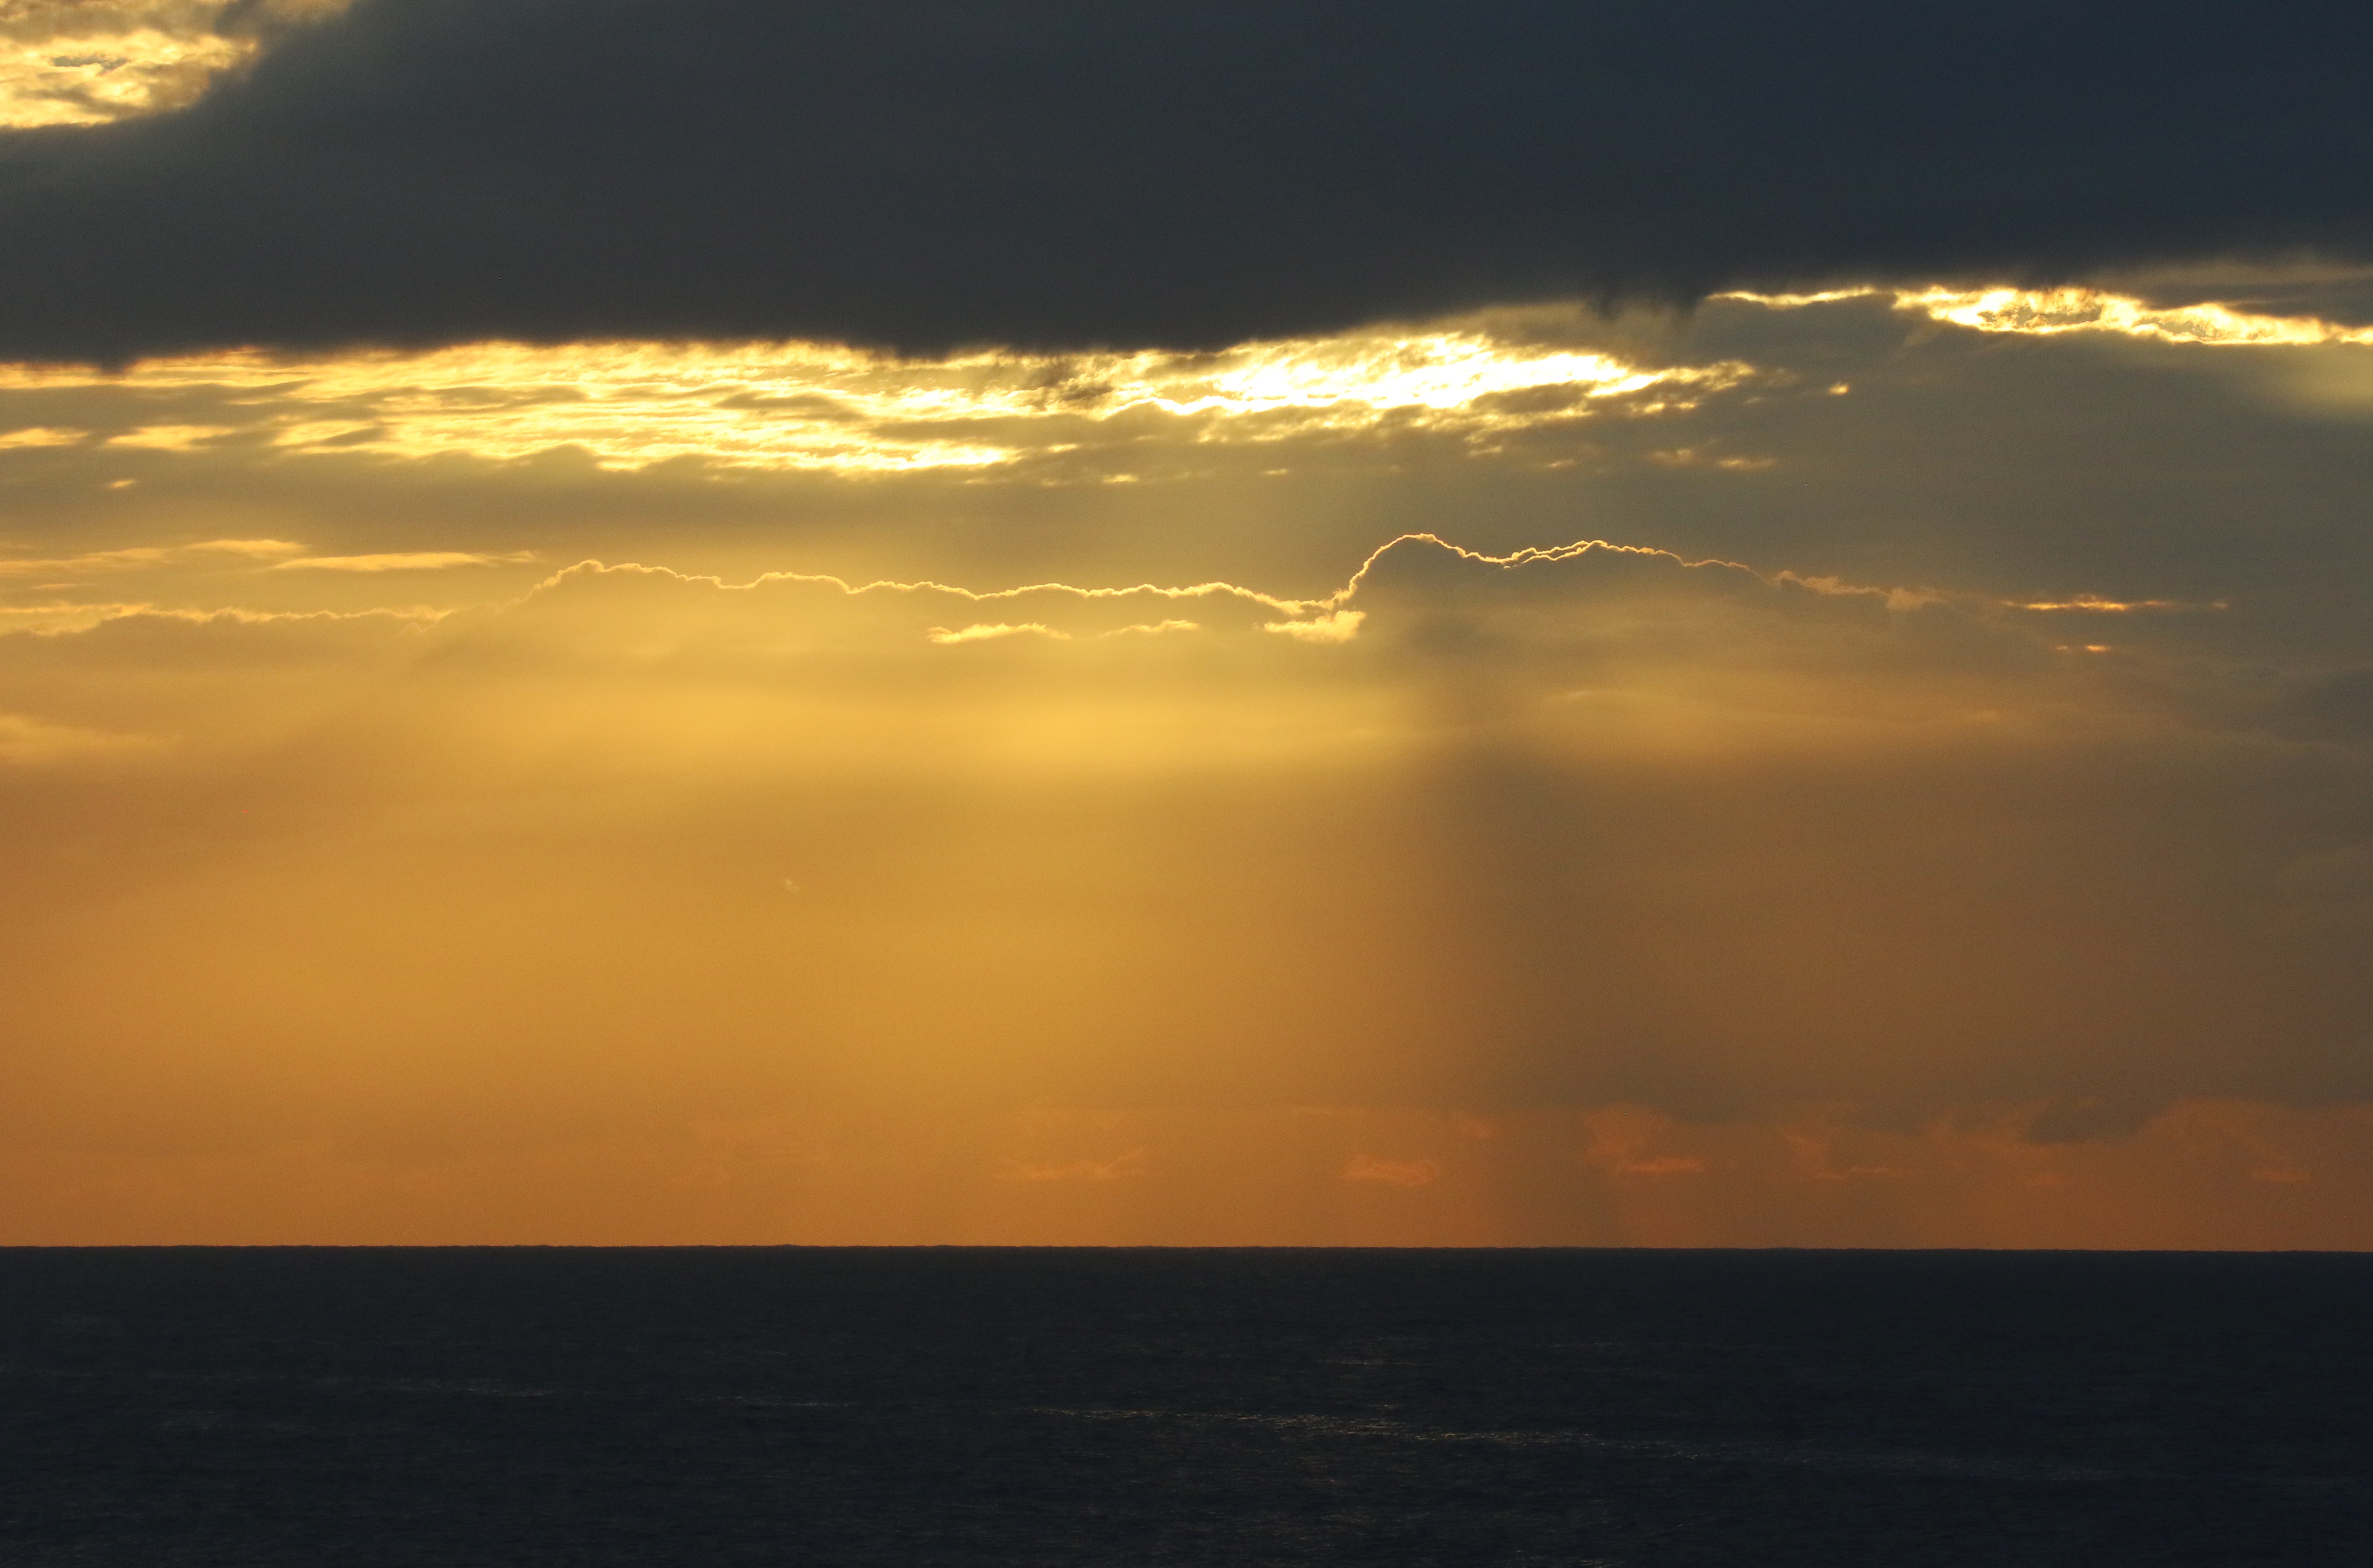
sky, horizon, cloud, sunset, water, sun, sea, daytime, sunlight, light, sunrise, atmosphere, evening, morning, calm, yellow, ocean, sound, dusk, afterglow, ecoregion, cumulus, landscape, dawn, astronomical object, meteorological phenomenon, coast, vacation, plain, reflection, heat